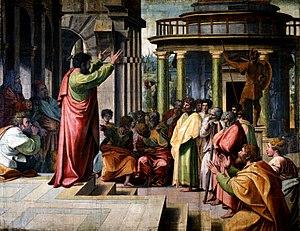
Denys l'Aréopagite est un Athénien dont le nom est mentionné au verset 34 du chapitre 17 du livre des Actes des Apôtres. Il a été confondu avec le Pseudo-Denys l'Aréopagite, un auteur du VIᵉ siècle.
Une ou plus probablement plusieurs divinités non identifiées étaient adorée par les Grecs anciens sous le vocable d'Agnostos Theos, en supplément des douze dieux principaux et d'innombrables divinités mineures. C'est à son propos que l'apôtre Paul fit un discours célèbre sur l'Aréopage d'Athènes.
Les Cartons de Raphaël est le nom qui désigne l'ensemble des grands dessins originaux du peintre italien de la Renaissance Raphaël, réalisés entre 1515 et 1516 à partir desquels ont été tissées les tapisseries conçues par l’artiste pour la chapelle Sixtine de Rome. Ils sont conservés au Victoria and Albert Museum de Londres.